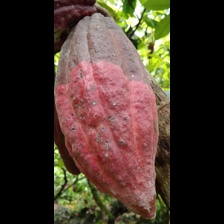
Label: phytophthora